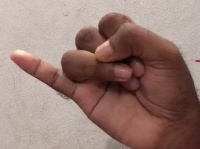
ASL sign: J